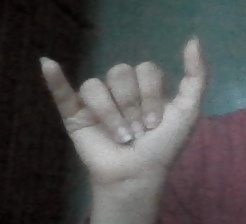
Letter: ya